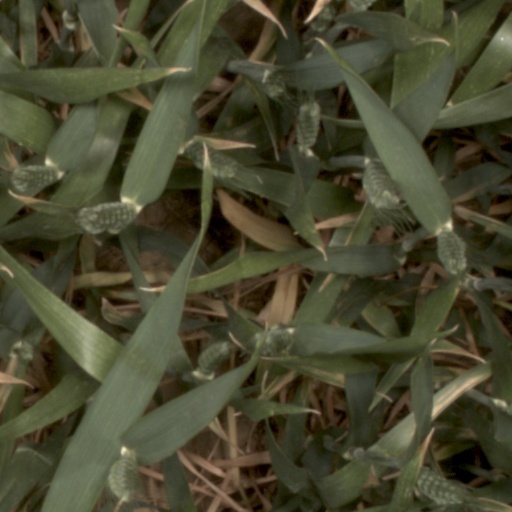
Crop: wheat